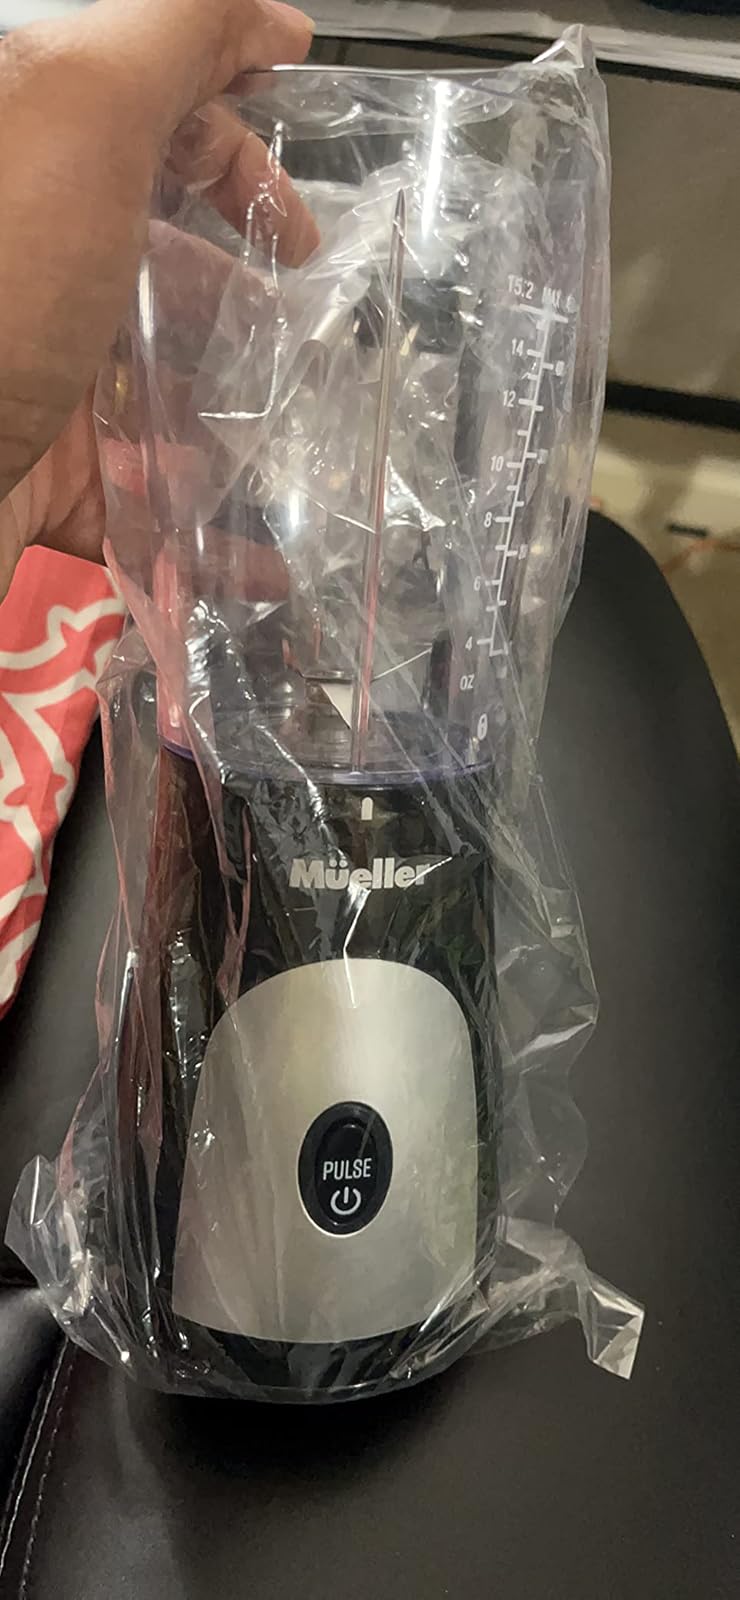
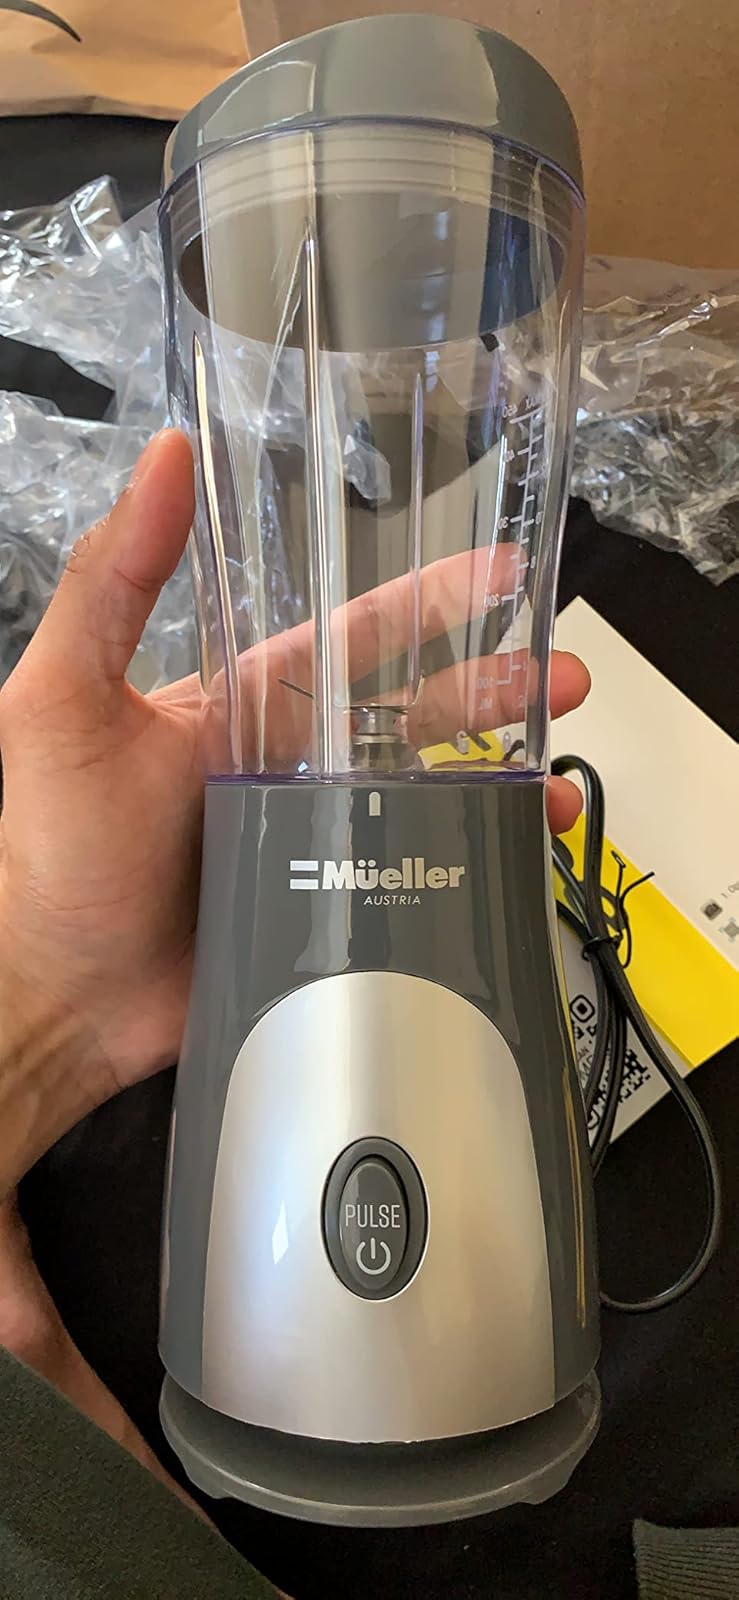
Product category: items_blender
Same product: yes